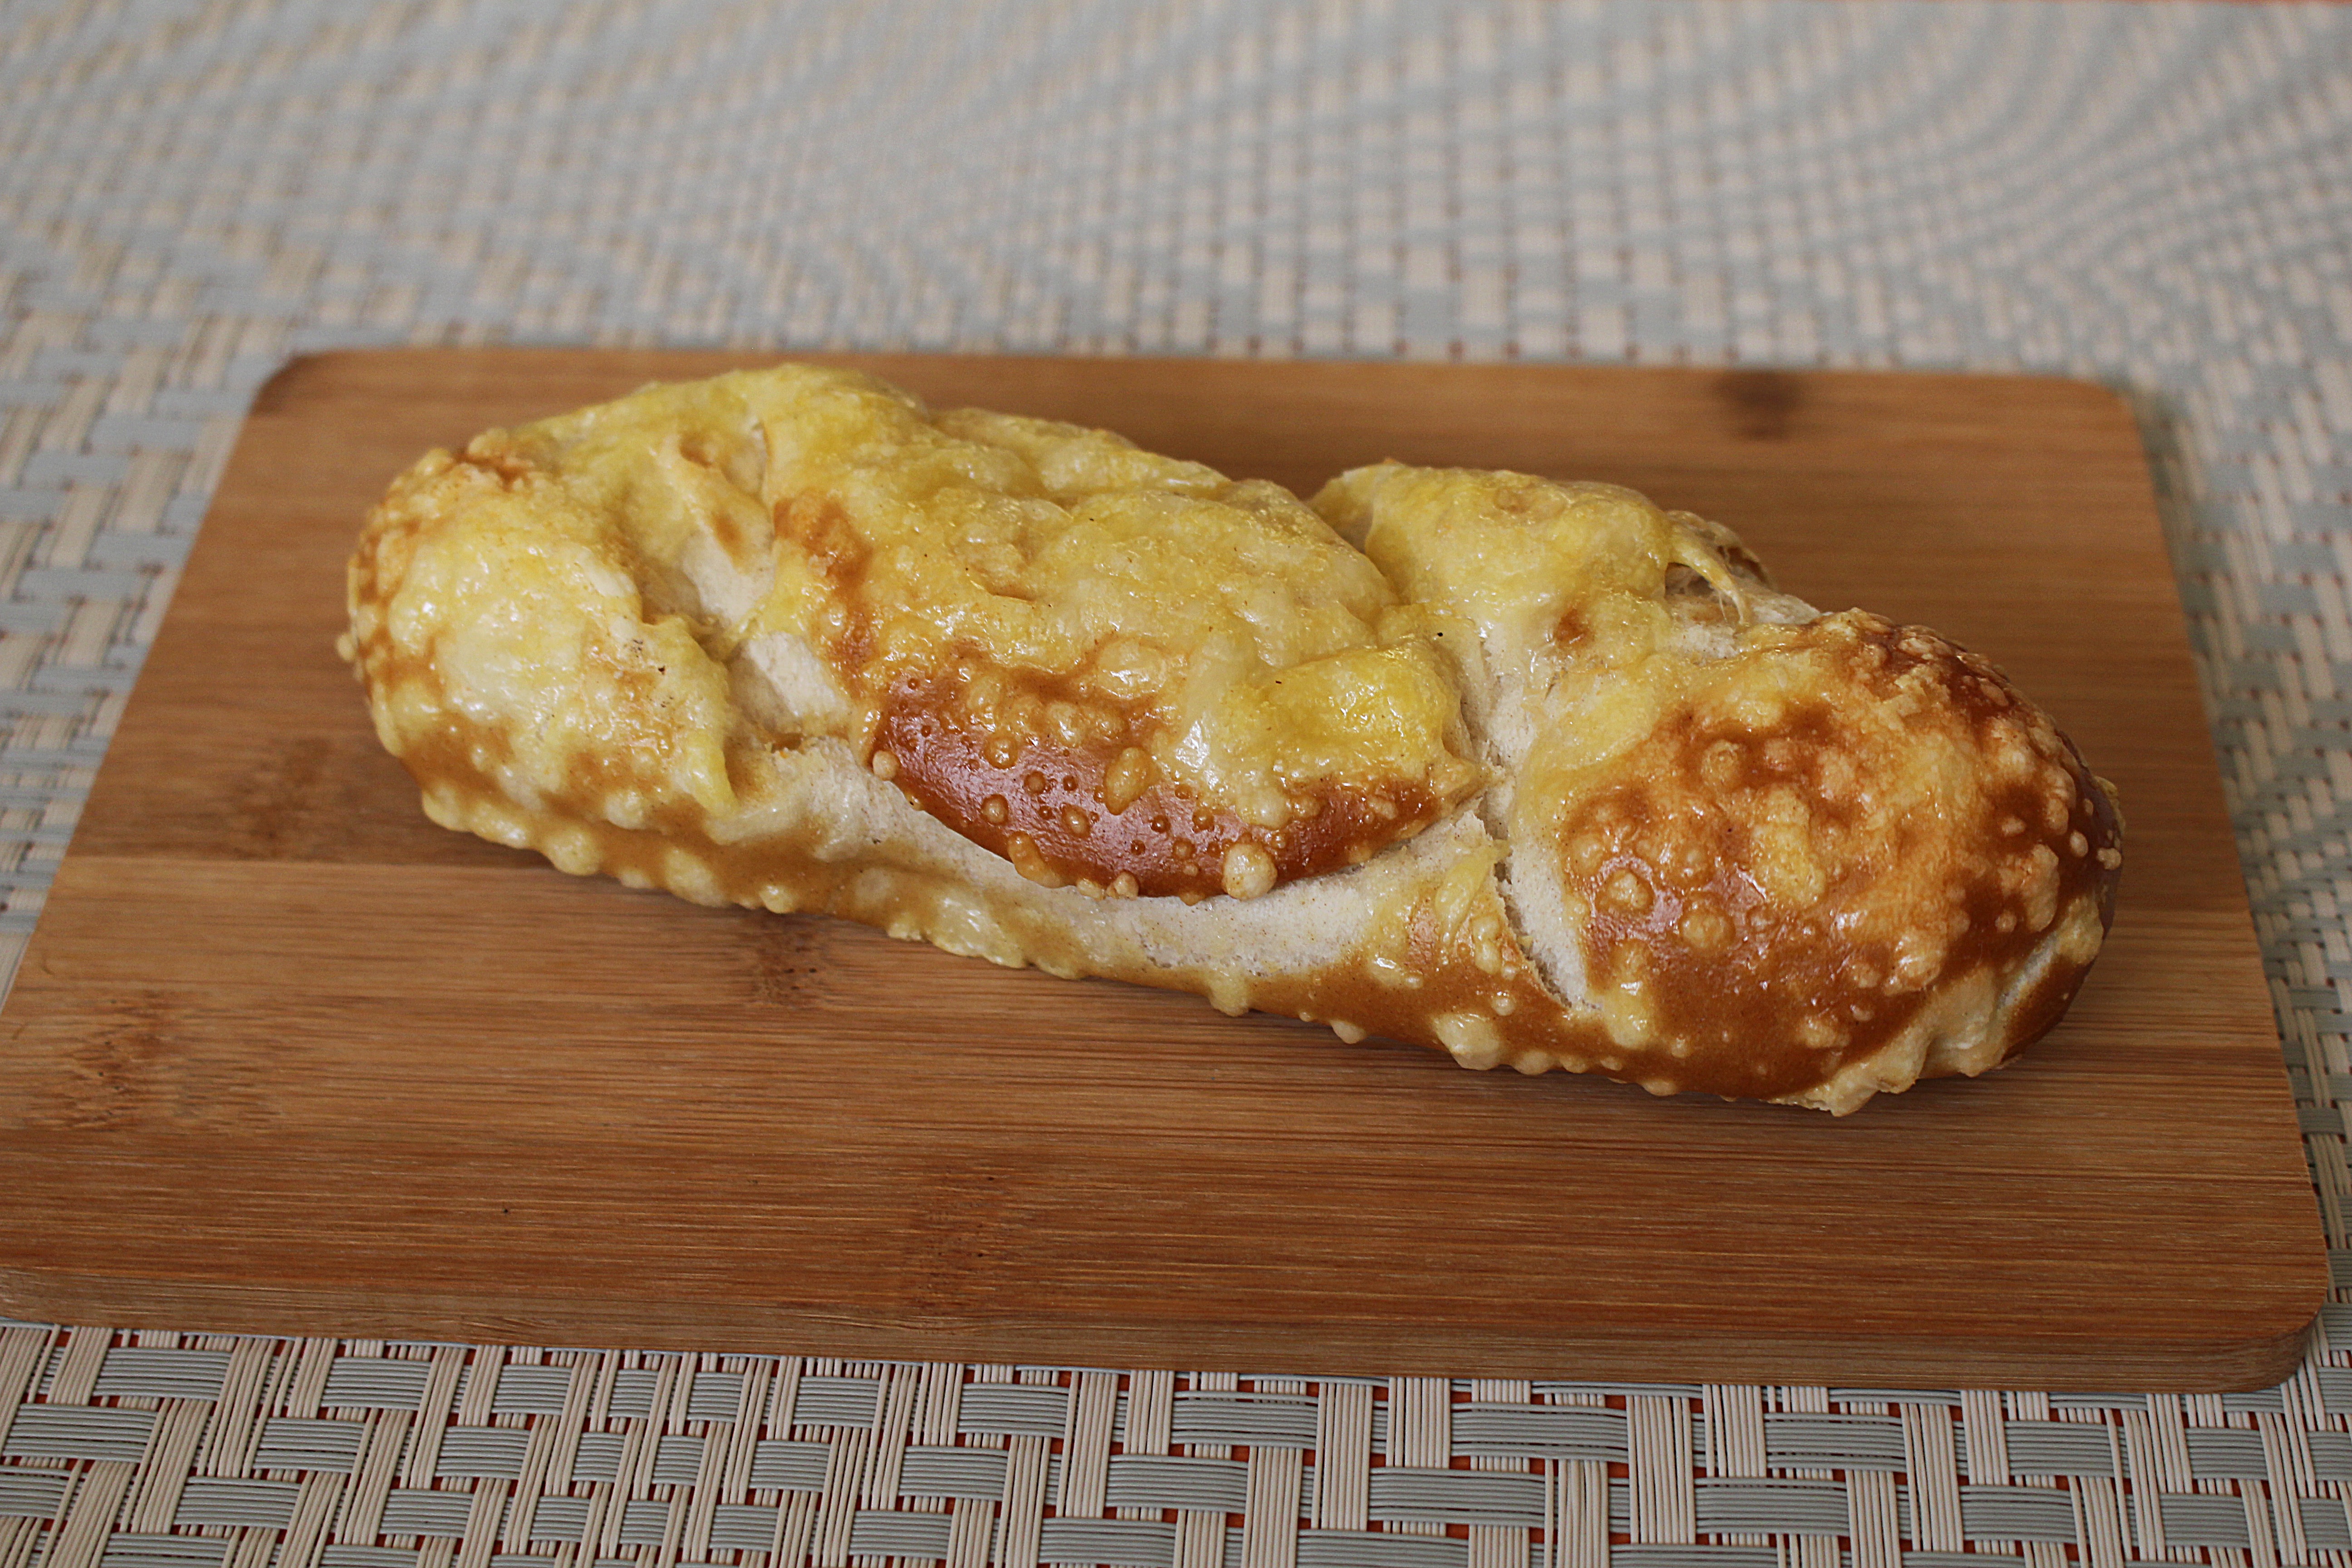
board, dish, meal, food, produce, breakfast, baking, snack, dessert, eat, cheese, scone, baked goods, crescents, jause, snack food, fried food